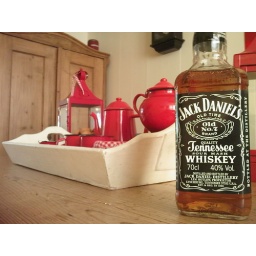
Michiels bottle of Jack Daniels in a cute kitchen